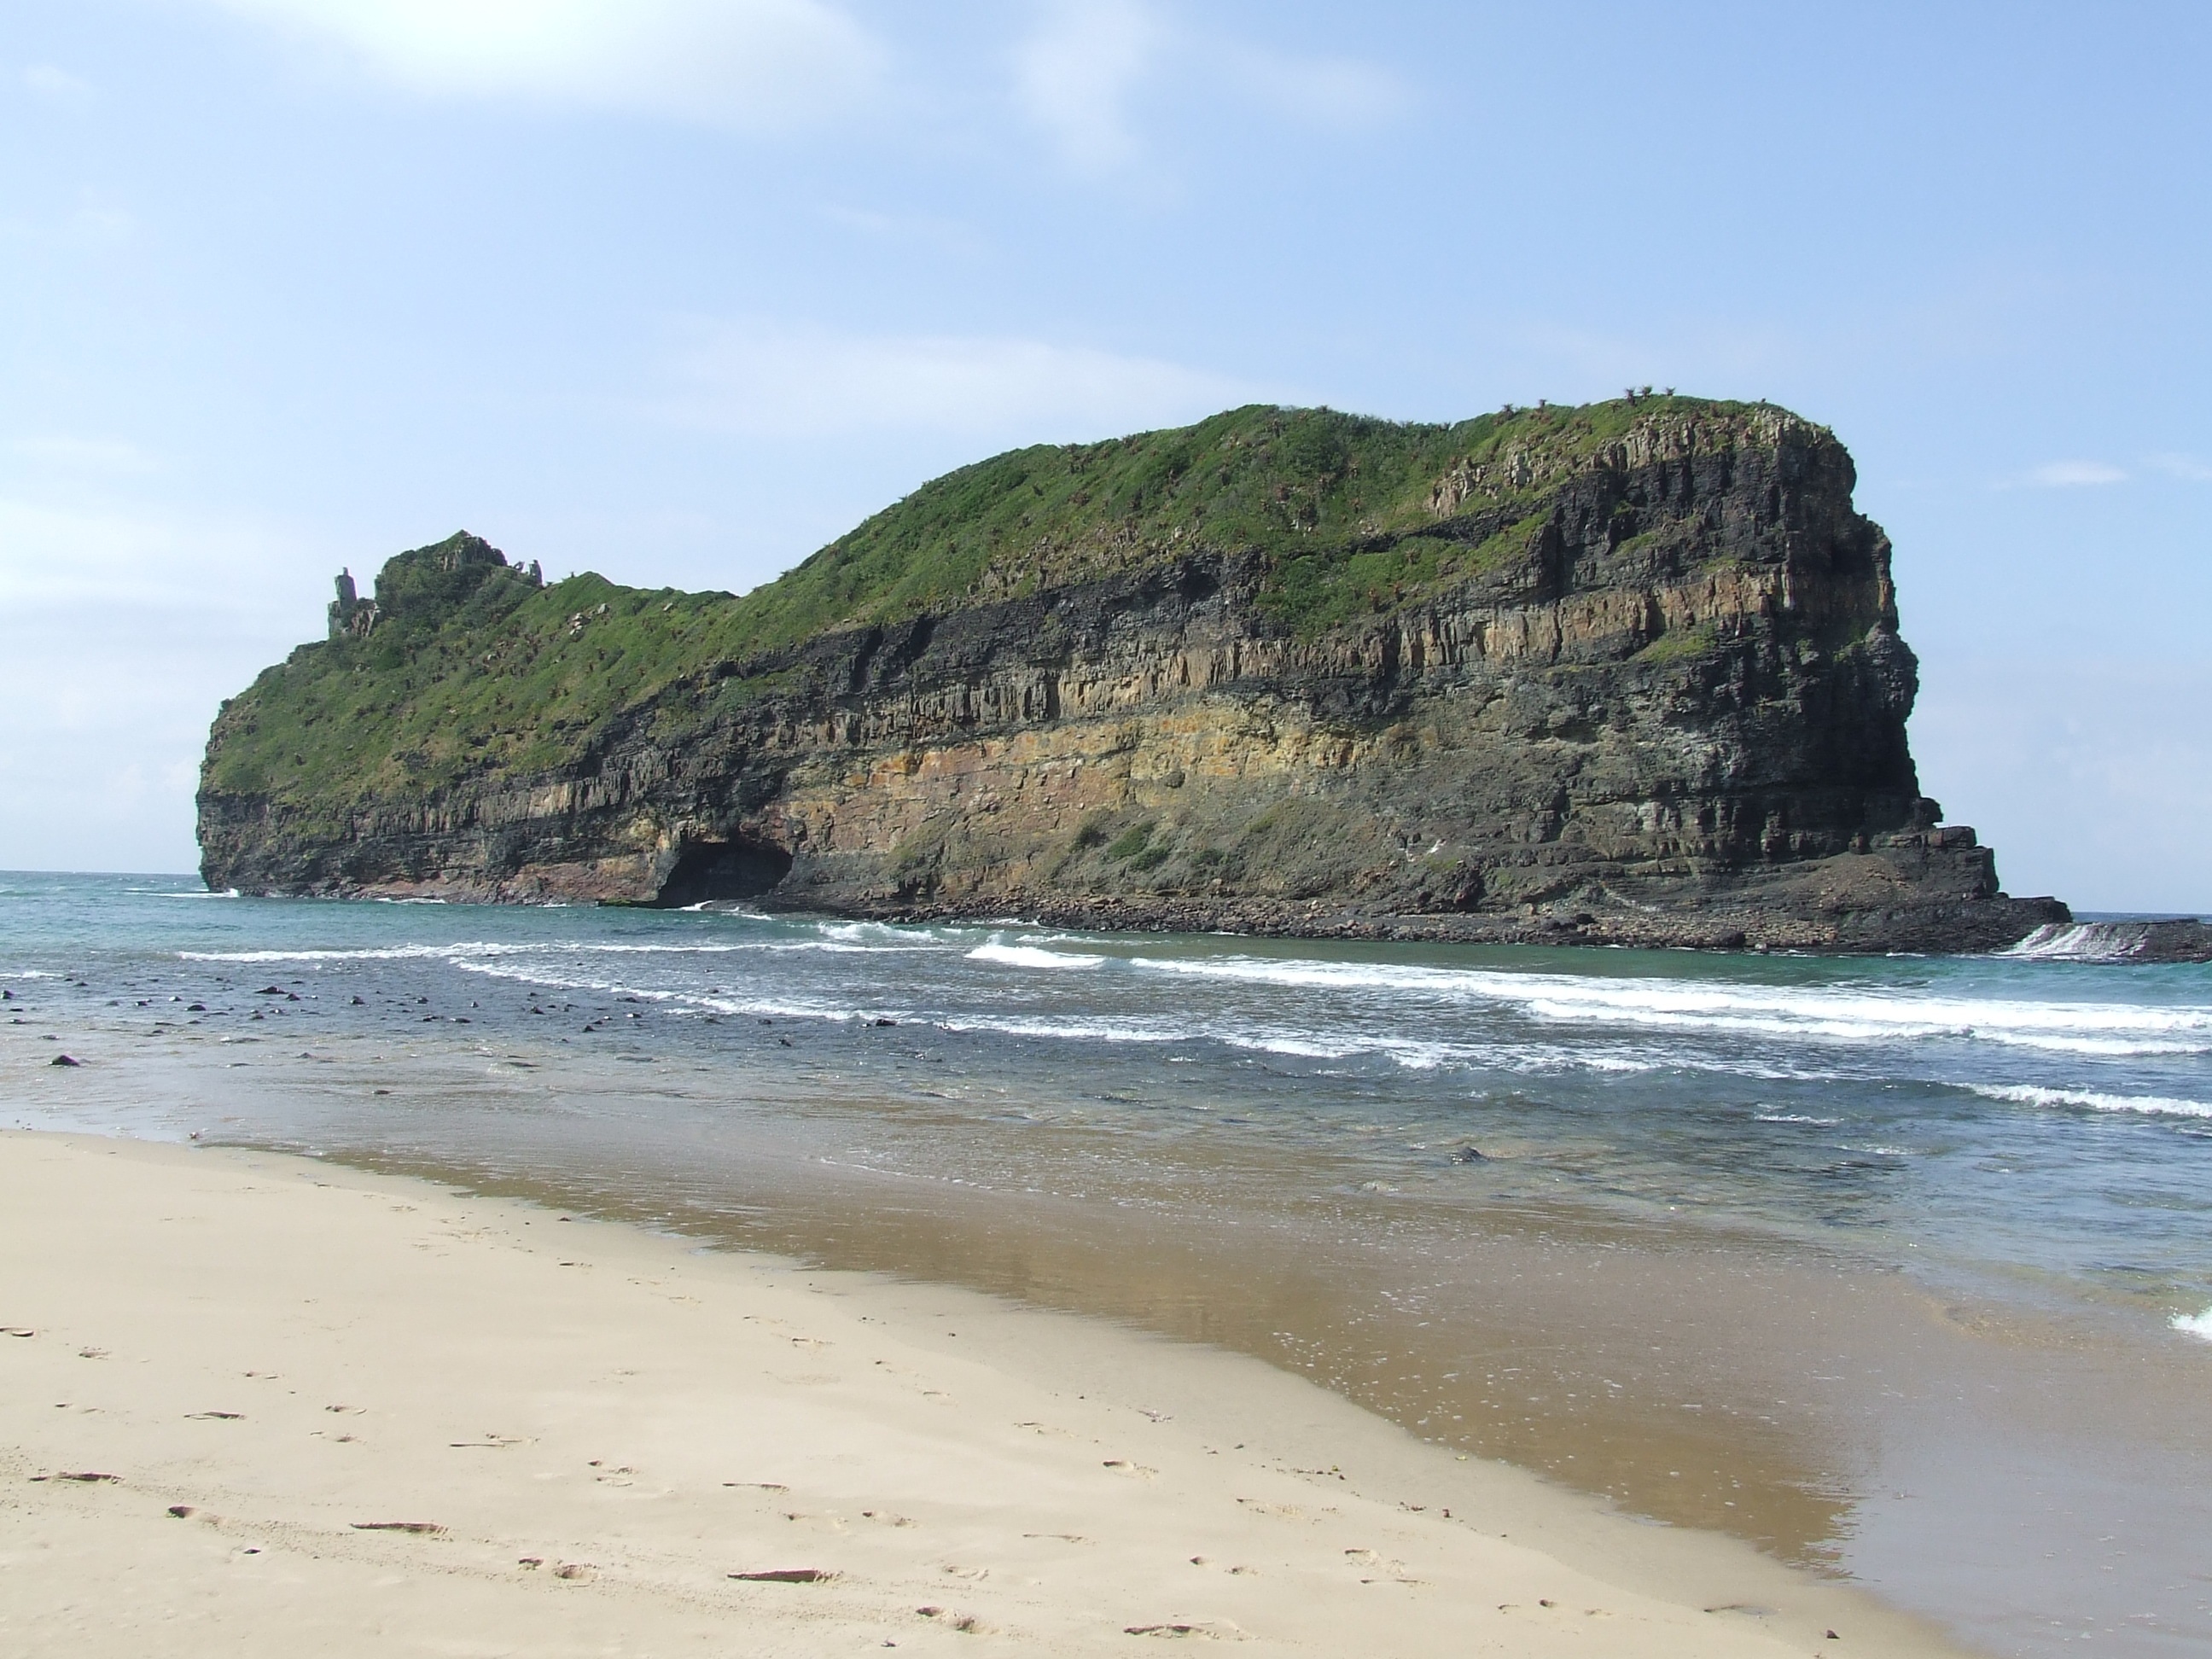
beach, landscape, sea, coast, nature, sand, rock, ocean, shore, wave, cliff, cove, bay, terrain, material, body of water, headland, cape, islet, wind wave, hole in the wall